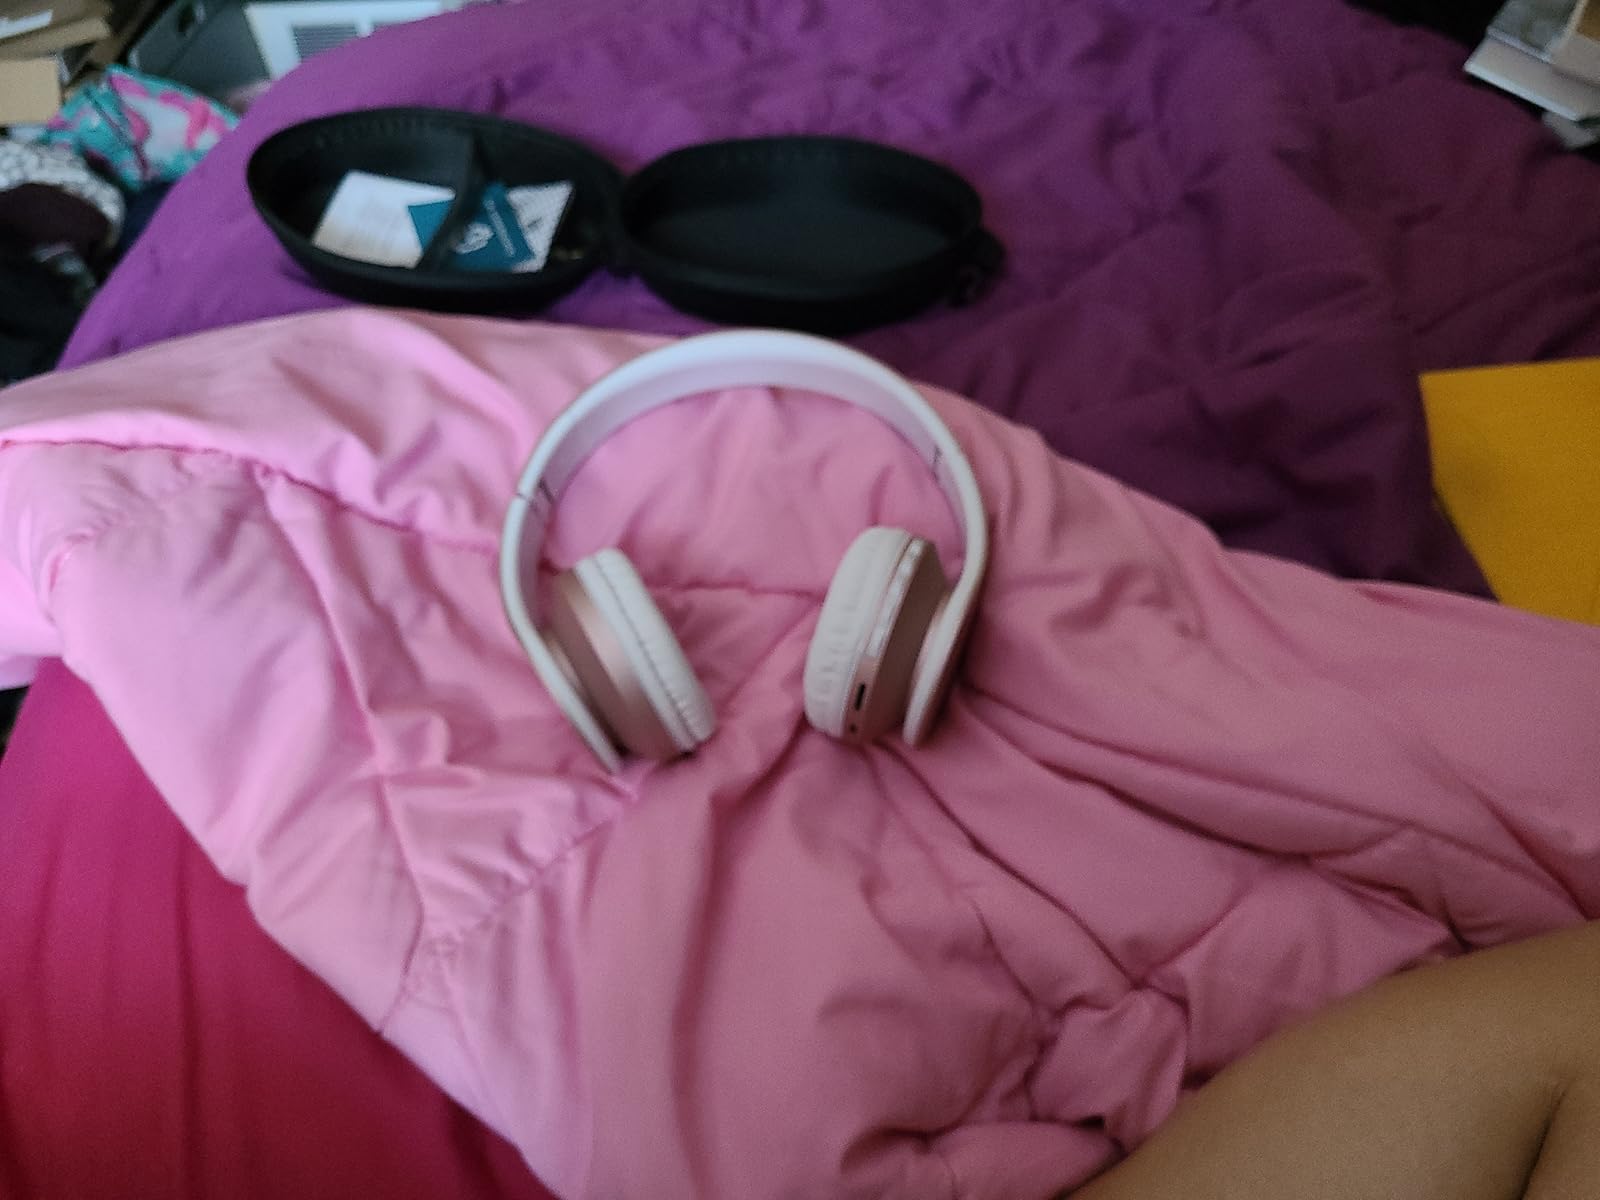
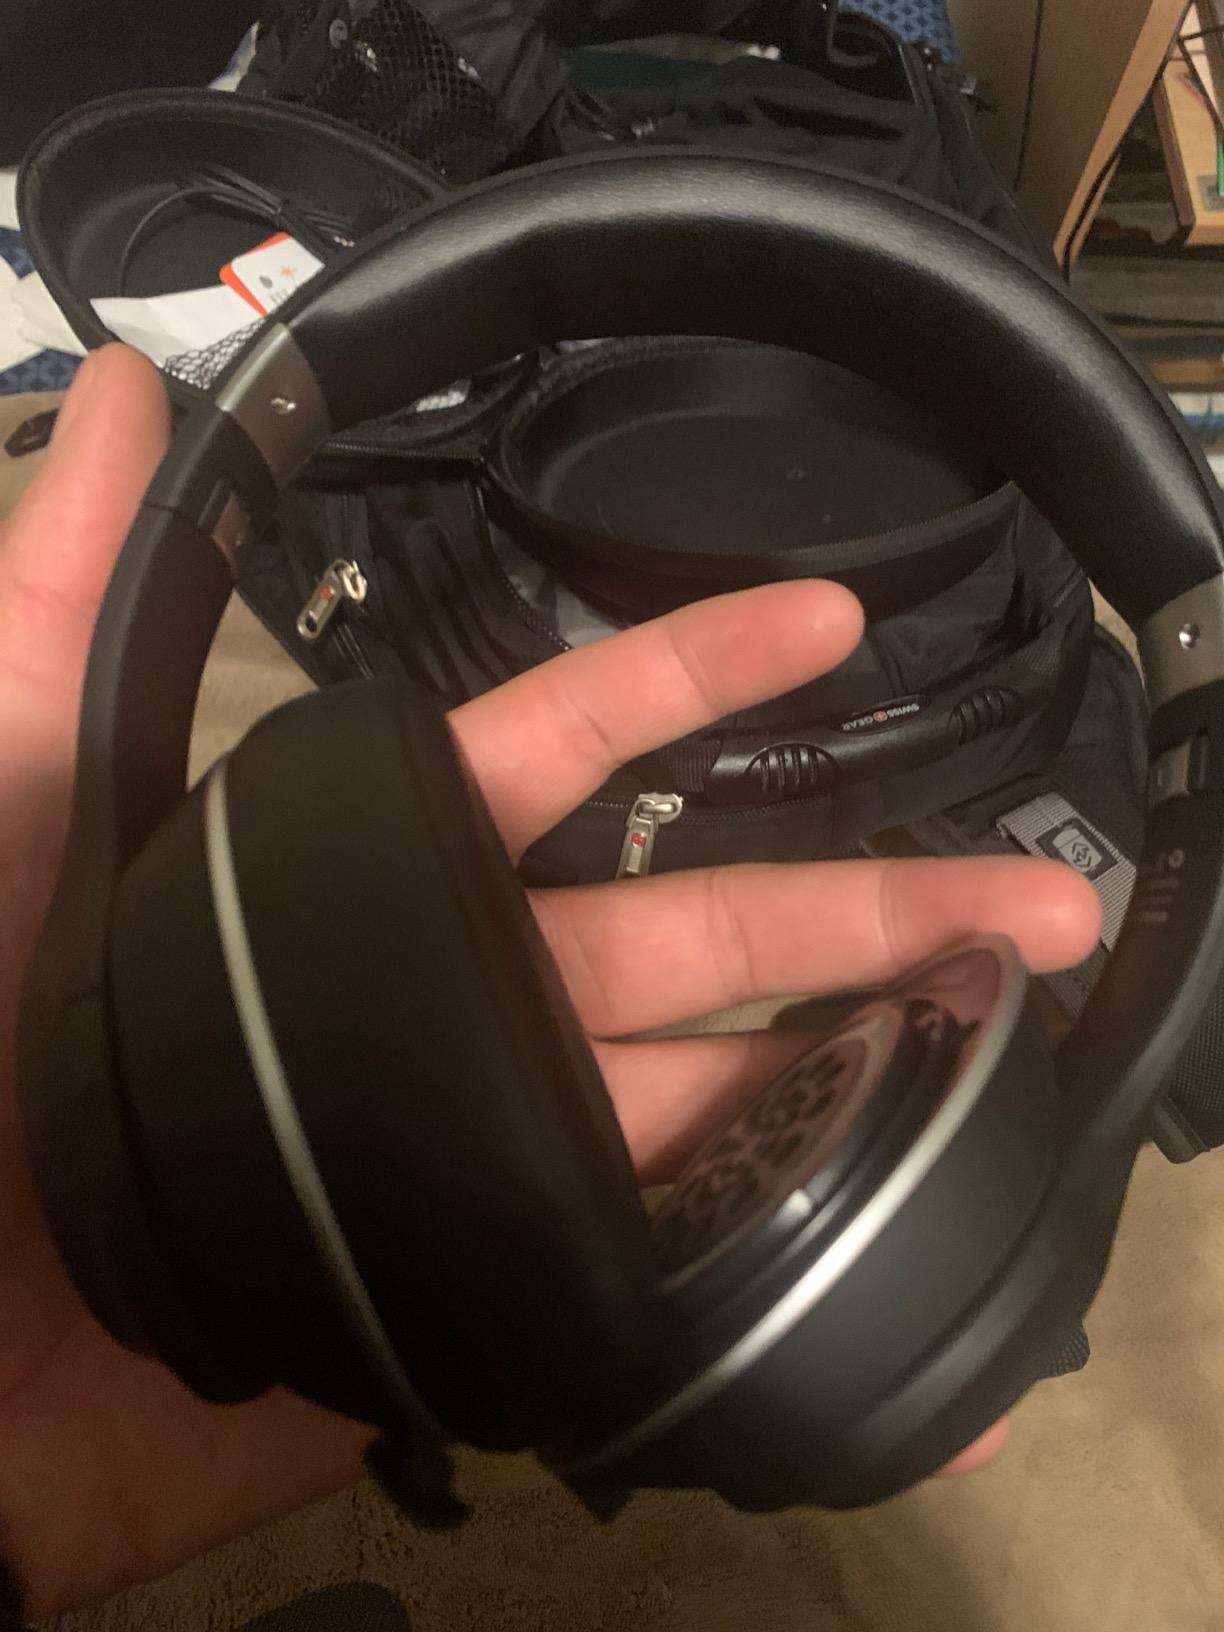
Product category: headphones
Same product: no